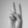
ASL letter: V